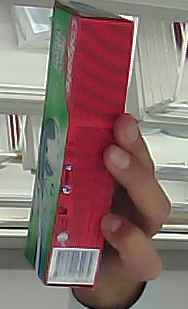
Product: colgate_toothpaste